Phaya Thai Palace

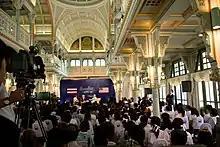
Inside of a throne hall in Phaya Thai Palace during Hillary Clinton’s visit in 2009

Construction of Phya Thai Palace began in 1909. It was built at Rama V's behest so that he might stay there and look out over the farms, plantations, and livestock in the area. The palace grounds included those areas directly opposite the palace. He also had a complex included in the compound where the Royal Ploughing Ceremony might take place, since used on many occasions.